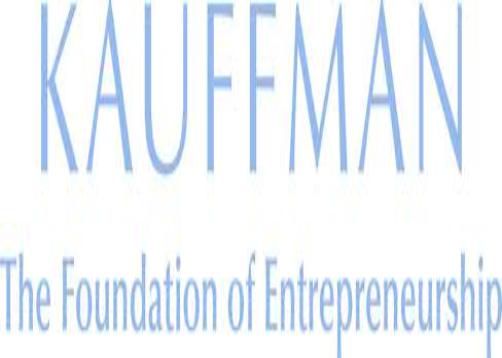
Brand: Kauffman
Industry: Others